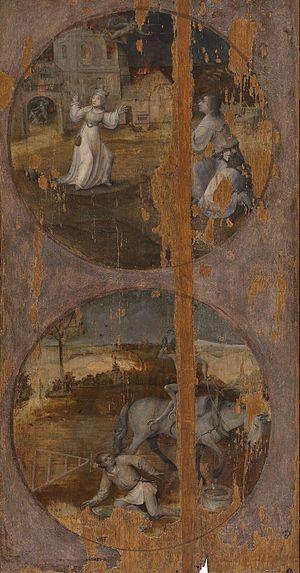
Une aumônière est, à l'origine, une forme de bourse portée à la ceinture et contenant l'argent destiné à l'aumône. Par extension, c'est aussi le nom d'une spécialité gastronomique.
Les Panneaux du Déluge est le titre forgé d'une paire de panneaux en chêne, peints à l'huile sur chaque face au début du XVIᵉ siècle, conservés au musée Boijmans Van Beuningen de Rotterdam et attribués à Jérôme Bosch et à l'atelier de celui-ci.